Universe of The Legend of Zelda

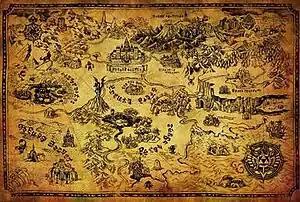
A map of Hyrule depicted in "The Legend of Zelda Collector's Puzzle"

Although the geography of Hyrule varies from game to game, it typically features several recurring geographical landmarks, which appear in different locations relative to each other depending on the game.